The Well Groomed Bride

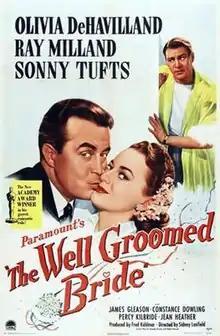
Theatrical release poster

The Well Groomed Bride is a 1946 American romantic comedy film directed by Sidney Lanfield and starring Olivia de Havilland, Ray Milland, and Sonny Tufts. Written by Claude Binyon and Robert Russell, the film is about a man and a woman who fight over the last bottle of champagne left in San Francisco—he wants it to christen a new aircraft carrier, and she wants it as the centerpiece for her upcoming wedding reception. During the course of their fierce battle over the bottle, the two fall in love. This was de Havilland's first film after a two-year legal battle she waged against Warner Bros. regarding her rights under her contract.